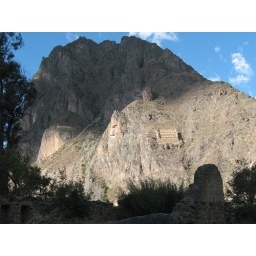
The ruins on the far mountain are chulpas. Note the fierce looking face in the mountain rock to the left of the chulpas.